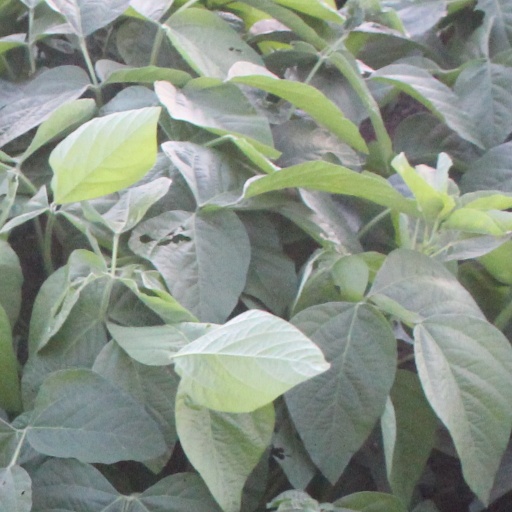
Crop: soybean